Gilles Lapouge

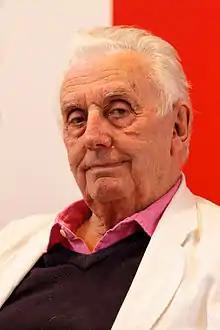
Gilles Lapouge in 2011

Gilles Lapouge (7 November 1923 – 31 July 2020) was a French writer and journalist with the daily "O Estado de S. Paulo". He won the 2007 Prix Femina Essai.